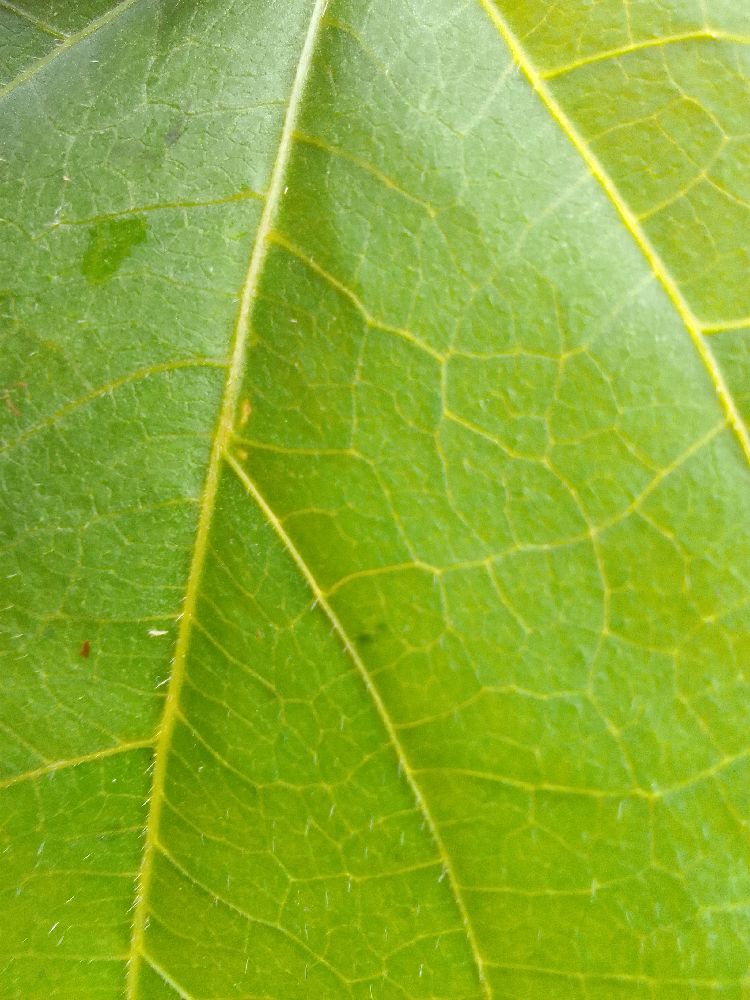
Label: healthy